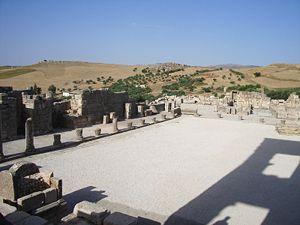
Dougga ou Thugga est un site archéologique situé dans la délégation de Téboursouk au Nord-Ouest de la Tunisie.
Cette liste des monuments classés du gouvernorat de Béja est une liste des monuments historiques et archéologiques protégés et classés du gouvernorat de Béja, établie par l'Institut national du patrimoine de Tunisie.